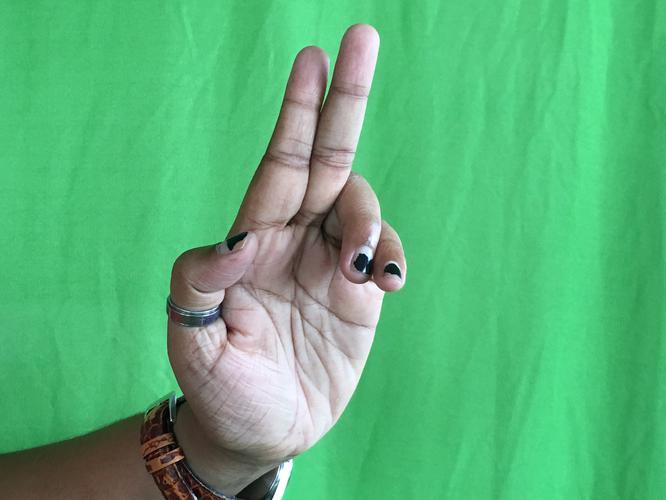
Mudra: Ardhapathaka
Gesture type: single_hand